Rowing club

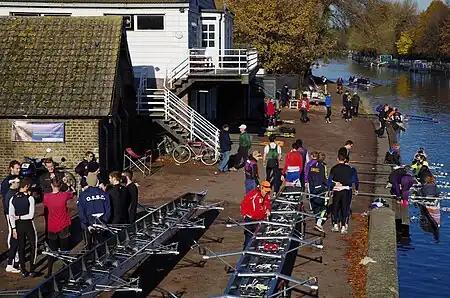
Lea Rowing Club, a local club on the Lea Navigation in London

A rowing club is a club for people interested in the sport of rowing. Rowing clubs are usually near a body of water, either natural or artificial, that is large enough for maneuvering the rowing boats. Clubs usually have a boathouse with racks to store boats, and a dock or slipway to get them into the water. Many clubs host rowing competitions, known as regattas or head races, and send teams to compete in other regattas and head races.